Temburong District

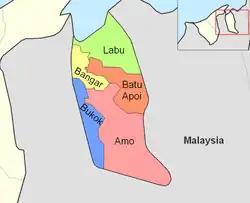
Mukims of Temburong

The district is administered by the Temburong District Office, a government department under the Ministry of Home Affairs. The district is subdivided into 5 mukims, namely: